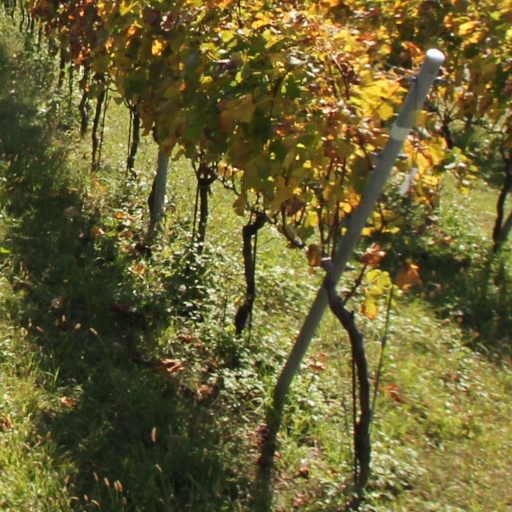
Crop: grape